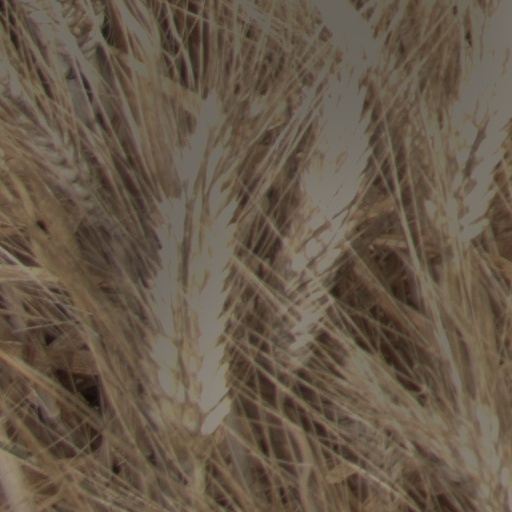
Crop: wheat